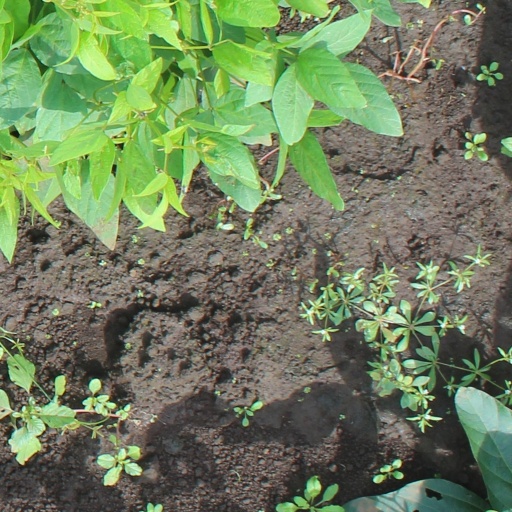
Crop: soybean